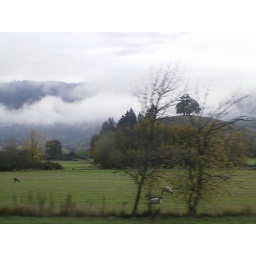
i love this scene, the hill, the tree on the hill and the sheep grazing in front.